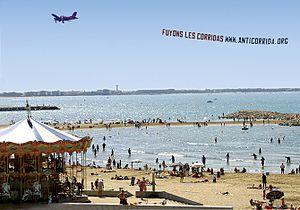
Survol des plages méditerranéennes par Alliance Anticorrida
L'Alliance Anticorrida, est une association loi de 1901 fondée en mai 1994 à Nîmes, qui œuvre pour l'abolition des corridas, la suppression des blessures et mutilations infligées aux animaux utilisés au cours de spectacles taurins, et la protection des mineurs.